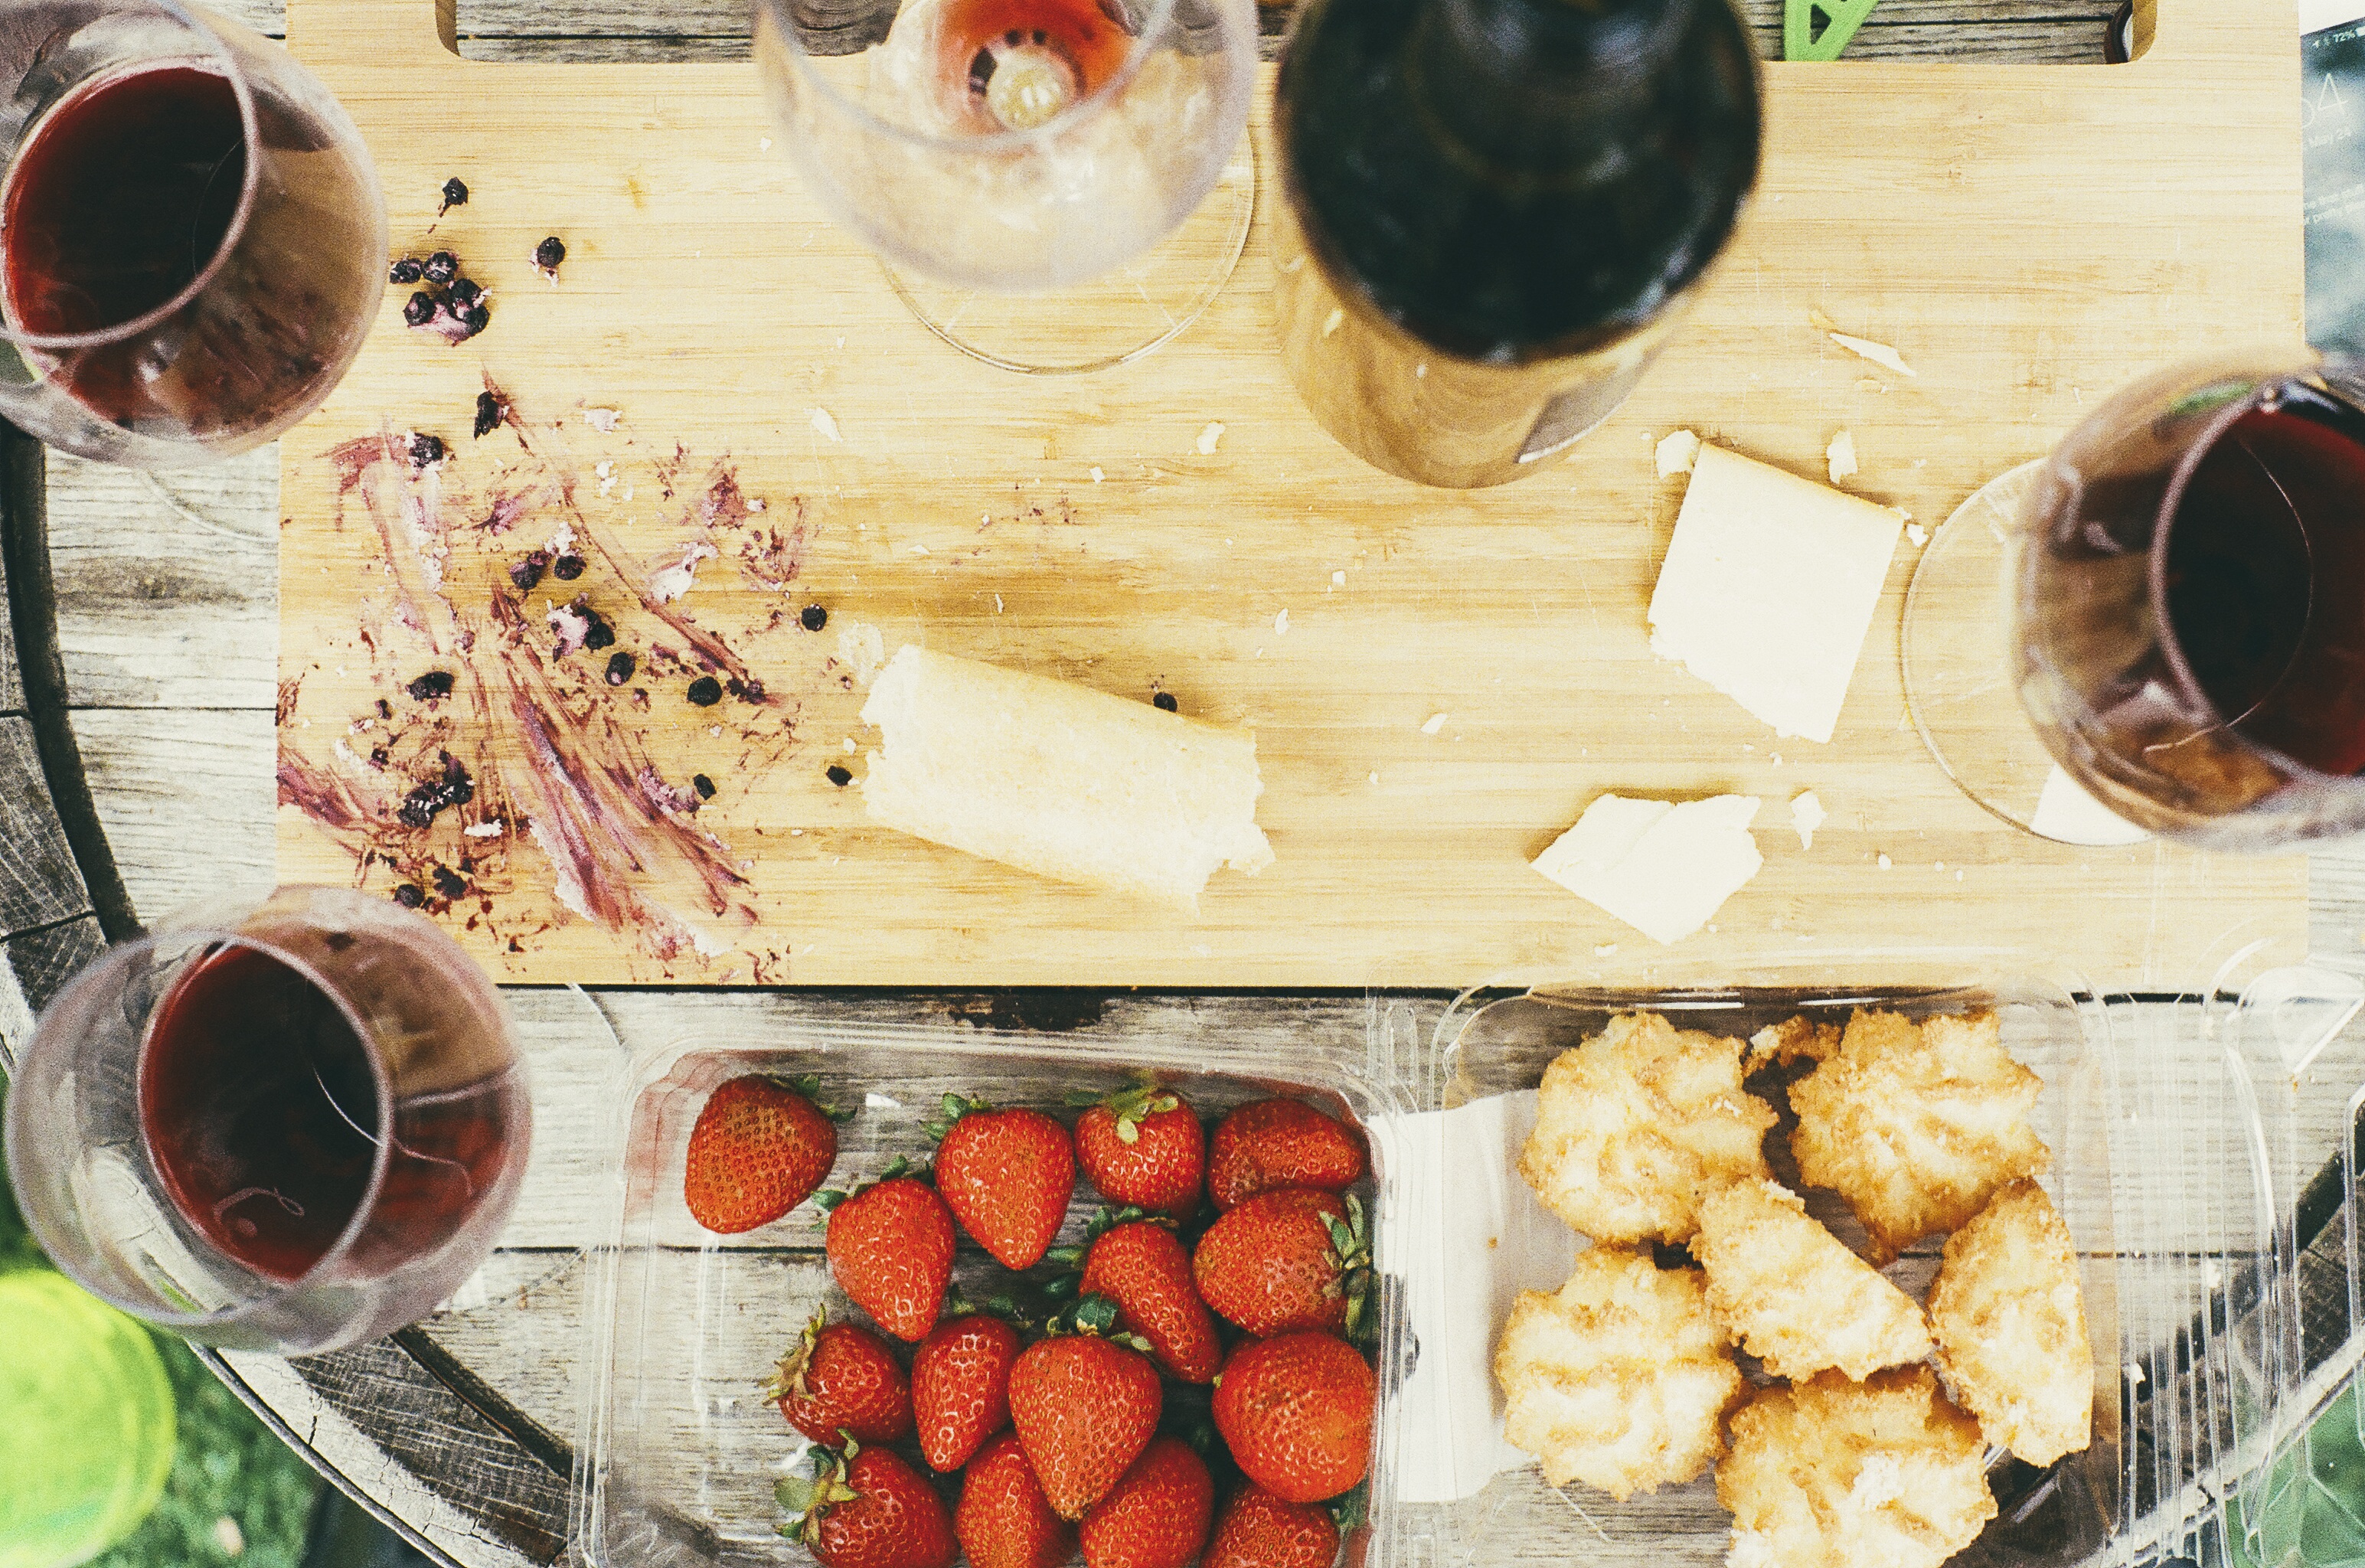
wine, glass, dish, meal, food, cooking, produce, fresh, kitchen, drink, baking, red wine, lunch, cuisine, cheese, chopping board, cookies, berries, nutrition, fruits, cutting board, strawberries, macaroons